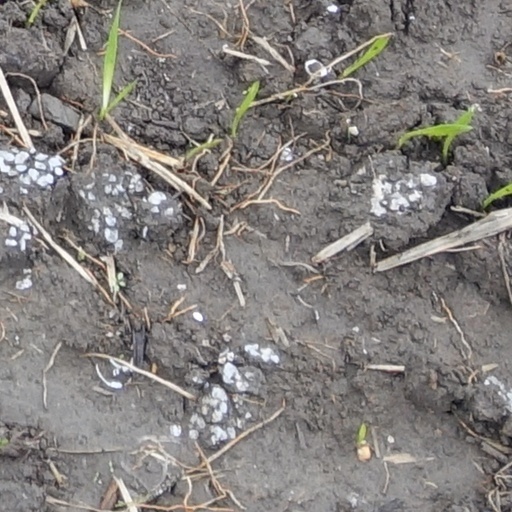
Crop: wheat